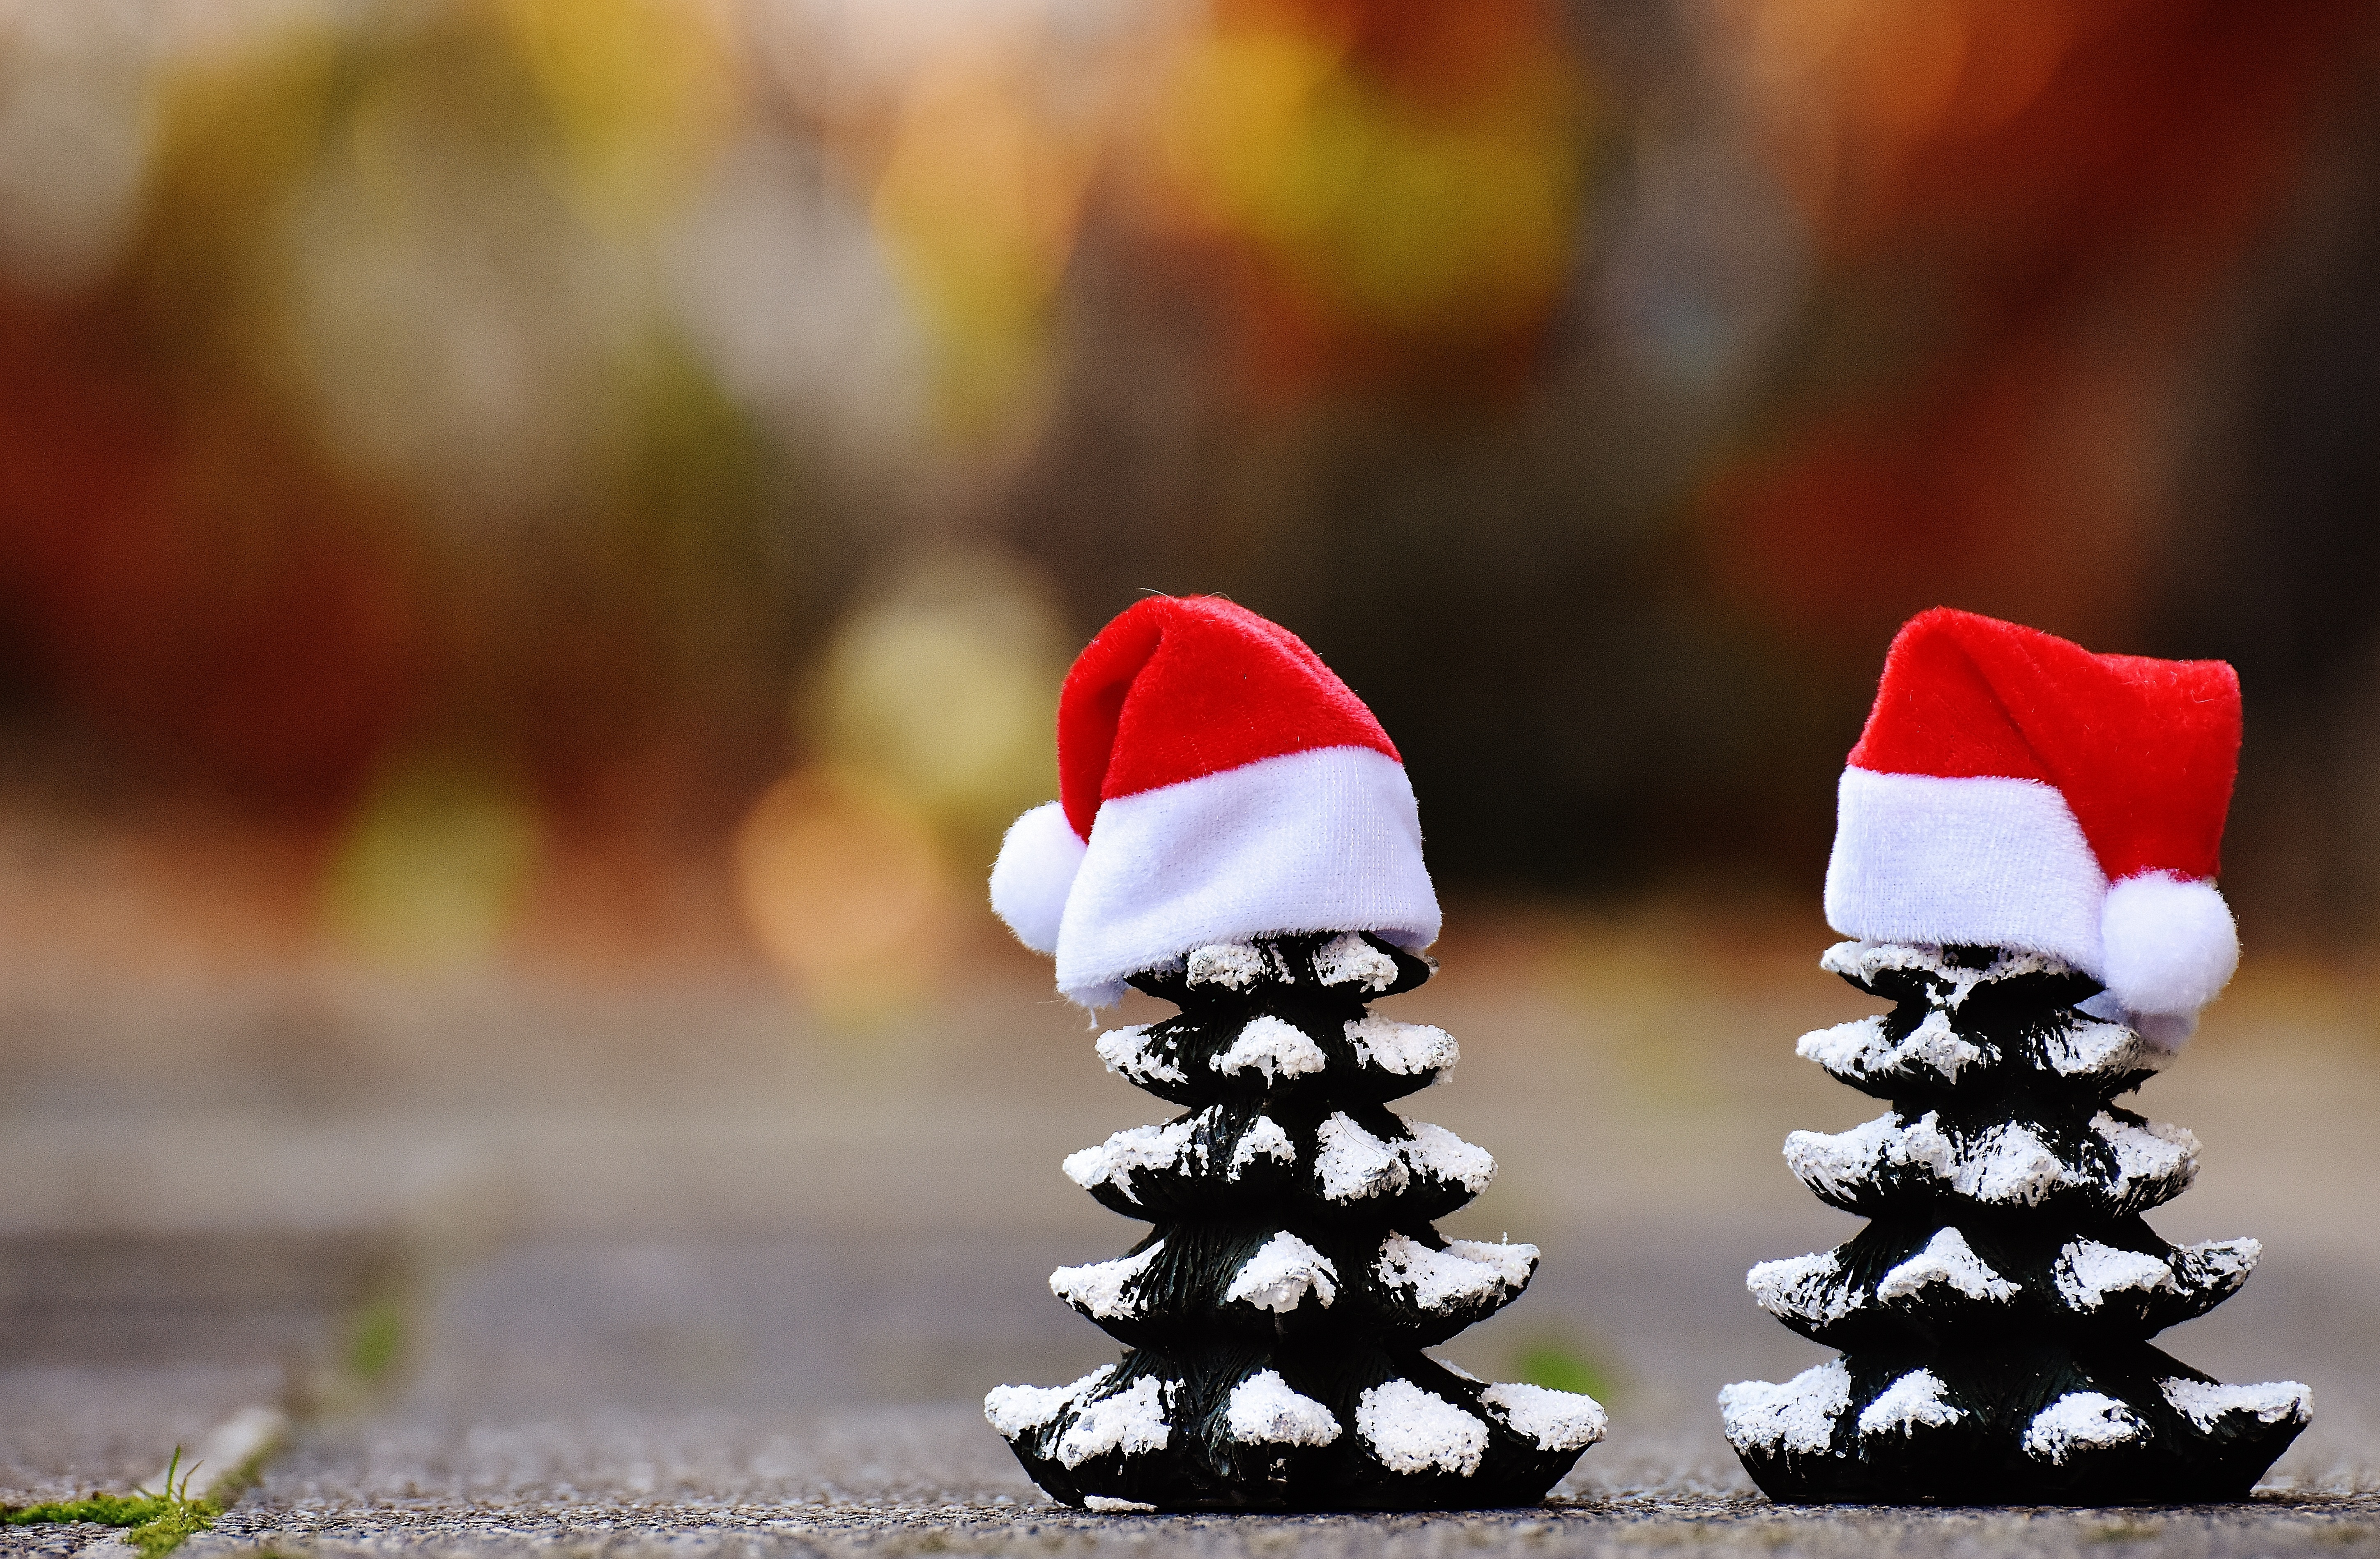
snow, flower, cute, contemplation, red, color, christmas, trees, advent, christmas decoration, christmas time, santa hat, festival, contemplative, funny, santa claus, firs